Hinton St Mary Mosaic

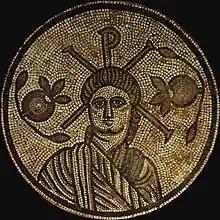
Detail of central roundel mosaic

The panel in the larger room is . A central circle surrounds a portrait bust of a man wearing what might be a pallium standing before a Christian chi-rho symbol flanked by two pomegranates. He is generally identified as Christ, although the Emperor Constantine I has also been suggested despite the absence of any insignia or identifiers pointing to a particular emperor other than the chi-rho. On each side of this are four lunettes, each featuring conventional forest and hunting vignettes, mostly of a dog and a deer. In the corners are four quarter circles containing portrait busts, either representing the winds or the seasons.